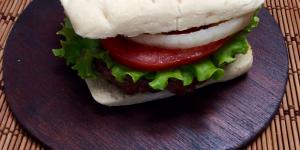
hamburguesas de ternera